Answer in natural language. Which point is closer to the camera taking this photo, point A  or point B? Choose between the following options: A or B
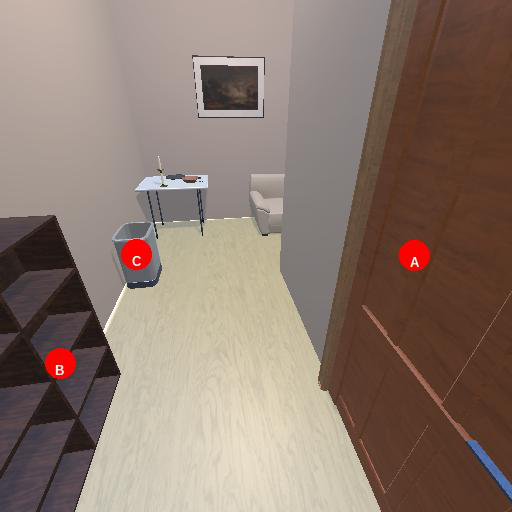
<answer>B</answer>